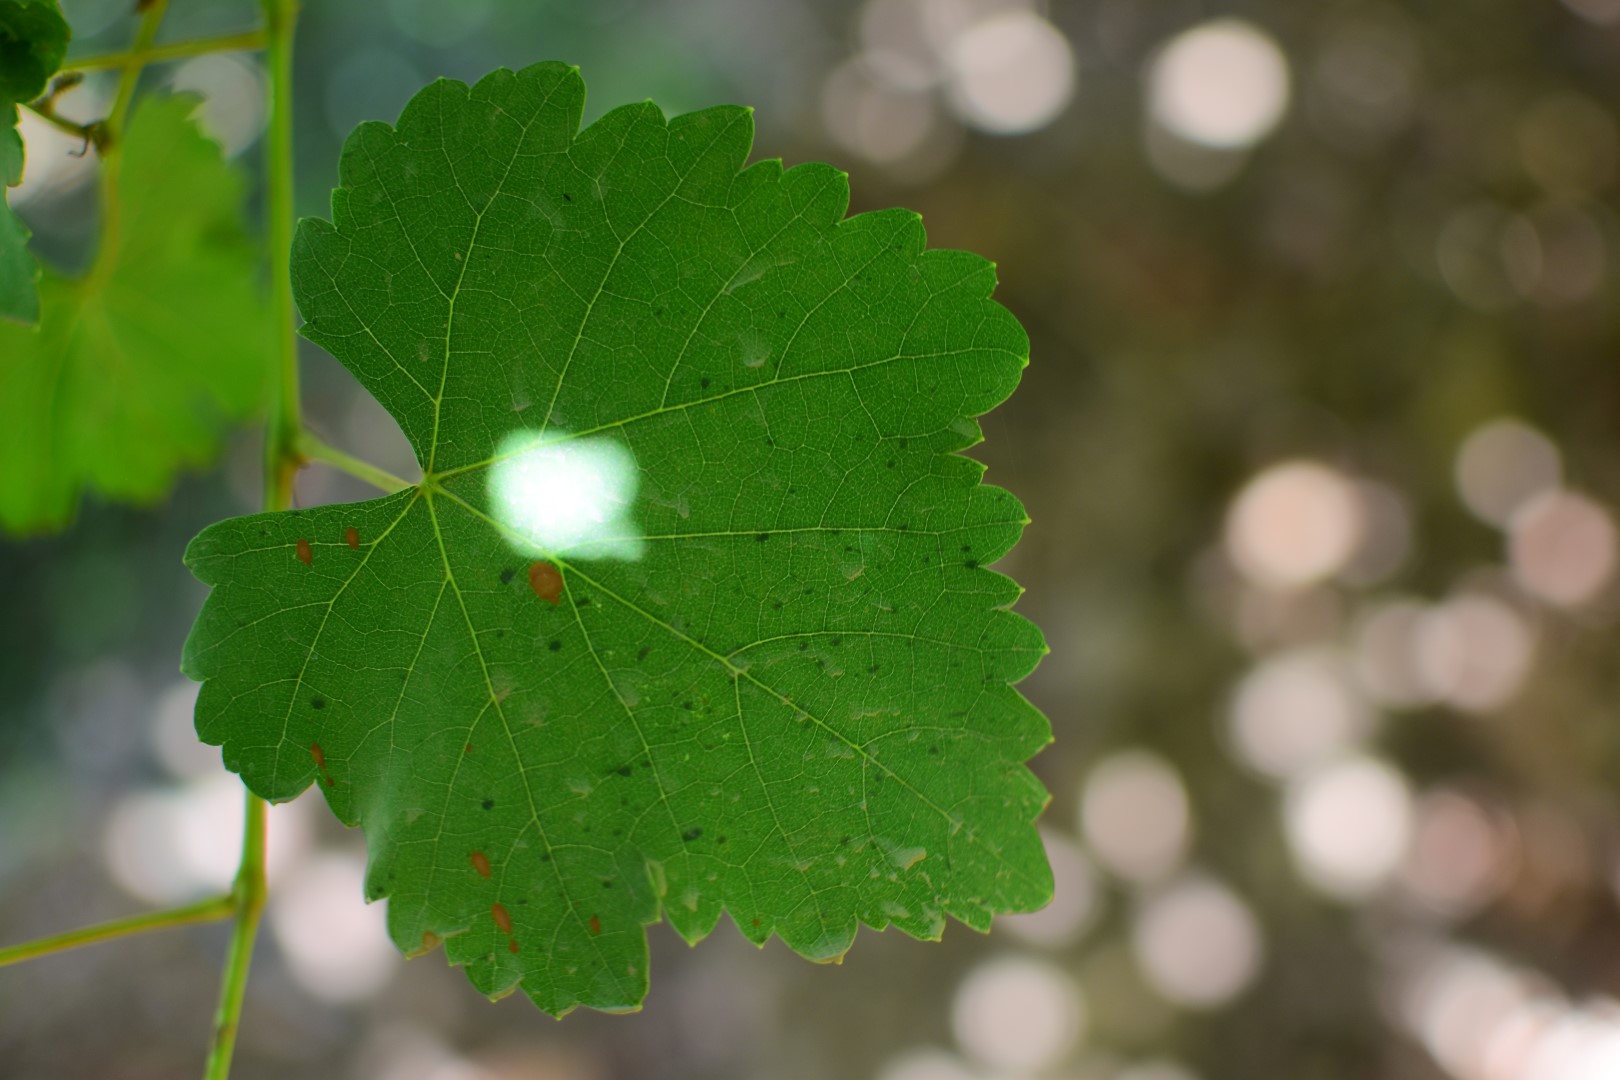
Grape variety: Frinsi